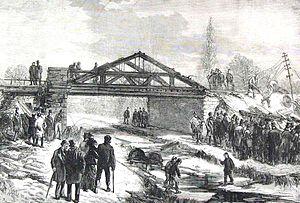
Shipton-on-Cherwell est un village de l'Oxfordshire, près de Kidlington, au nord d'Oxford, sur la rivière Cherwell et proche du Canal d'Oxford.